Josh Papali'i

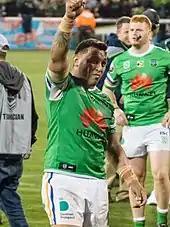
Papalii playing for the Raiders in 2019

For the 2016 State of Origin series, Papalii played in Game 1 and Game 2 off the interchange bench for the Maroons in their 2–1 series win. Papalii finished the 2017 NRL season with him playing in 25 matches and scoring 7 tries for the Raiders. On 19 September 2017, Papalii and Raiders hooker Josh Hodgson were named as the dual winners of the Raiders 2016 Player of the Year Mal Meninga Medal. On 4 October 2016, Papalii was selected in the Kangaroos 2016 Four Nations 24-man squad. Later on, 13 October 2016, Papalii withdrew himself from the squad due an ankle injury and was replaced by Manly-Warringah Sea Eagles player Jake Trbojevic.